Mézériat station

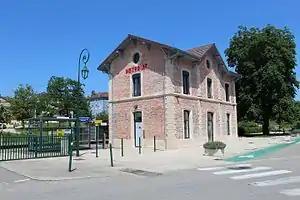
Historic passenger building with the entrance to the SNCF station to the left.

Mézériat station (French: "Gare de Mézériat") is a railway station located in the commune of Mézériat, Ain department in the Auvergne-Rhône-Alpes region of France. It is located at kilometric point (KP) 21.476 on the Mâcon—Ambérieu railway, between the stations of Vonnas and Polliat.